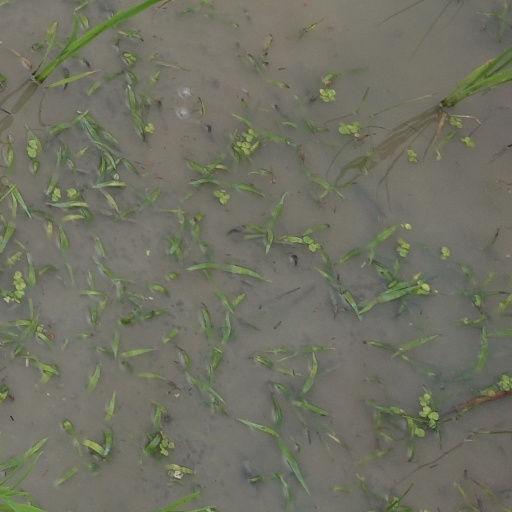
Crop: rice